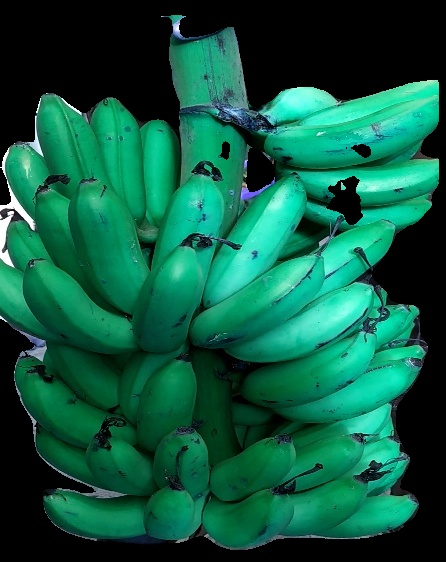
Variety: rasbale
Grade: grade1